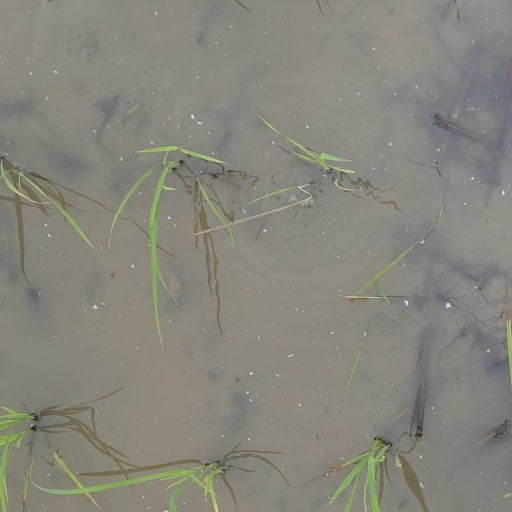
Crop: rice